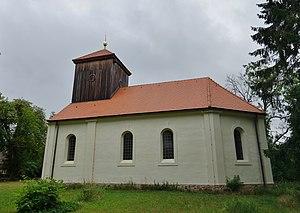
Vue du sud-sud-est de l'église à Küstrinchen , ville de Lychen , arrondissement de Uckermark , état fédéral de Brandebourg, Allemagne Object location53°